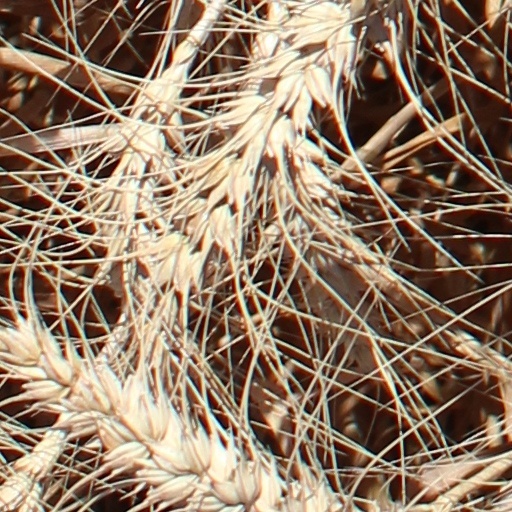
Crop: wheat